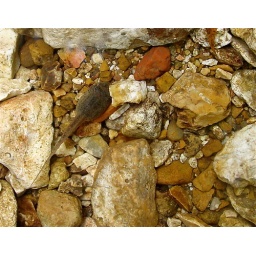
tadpole in the clear water